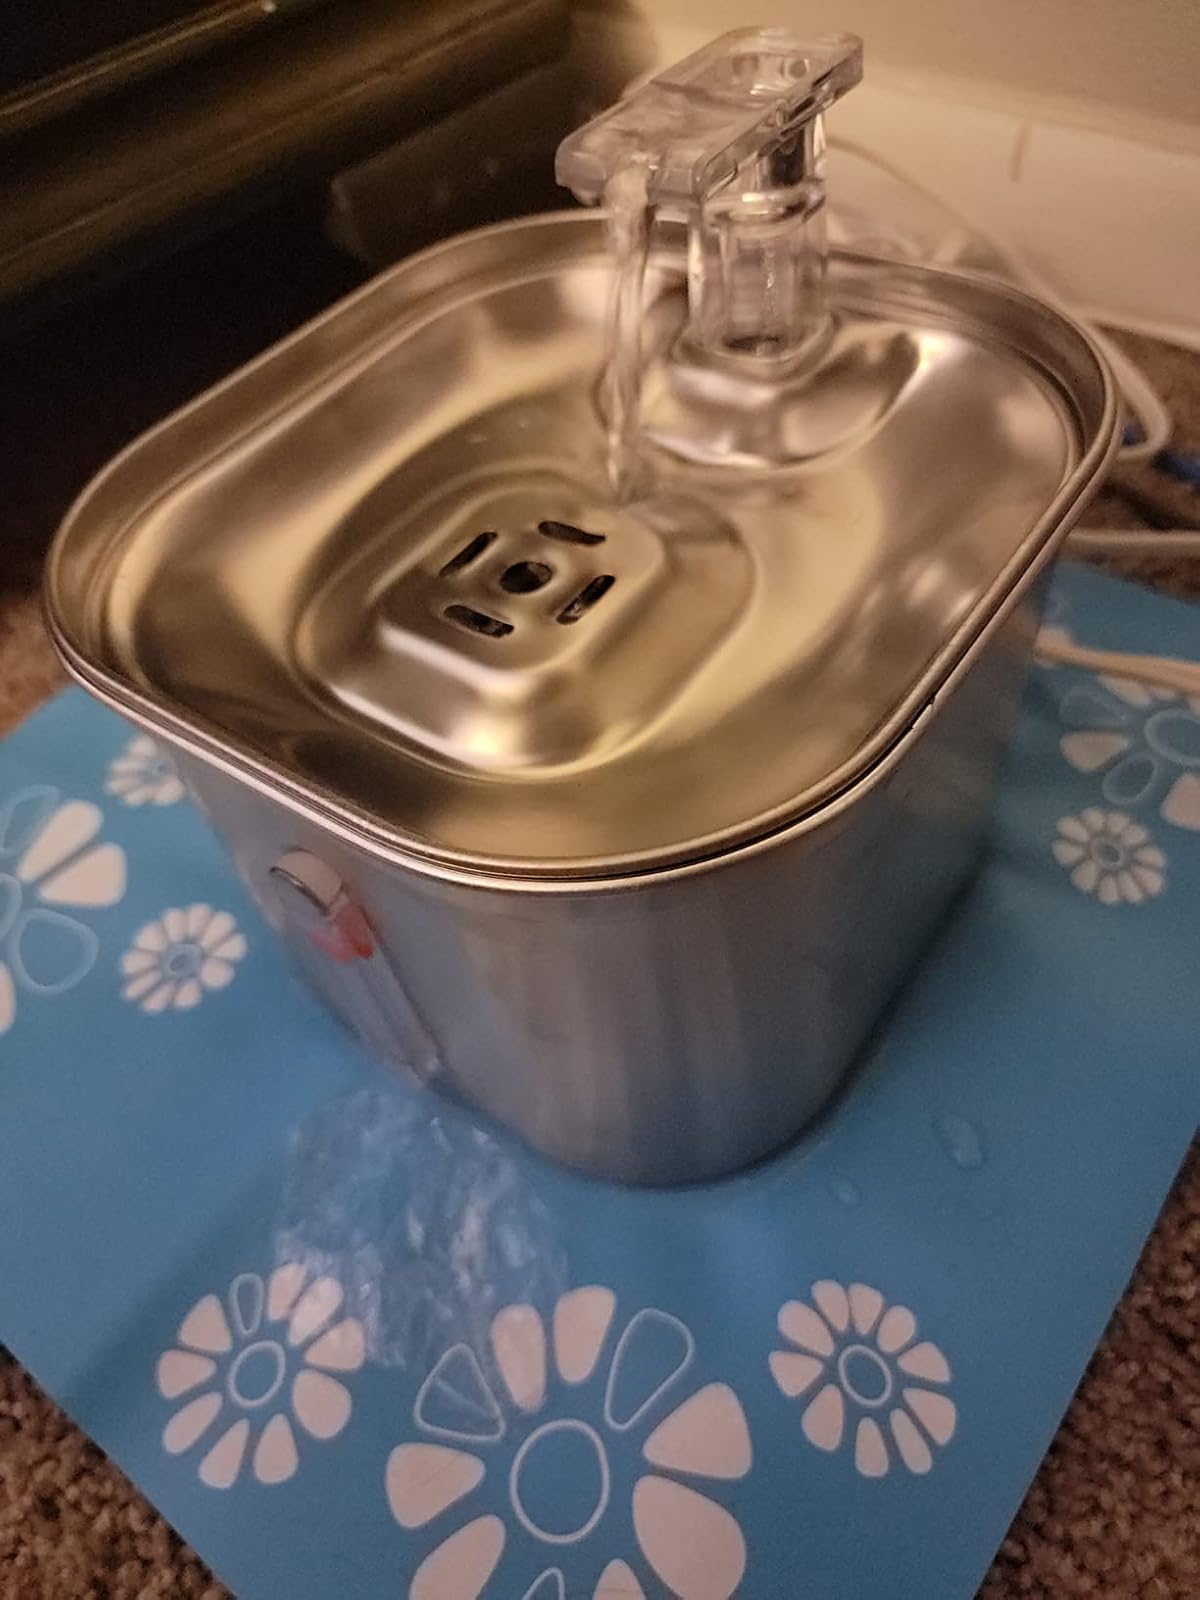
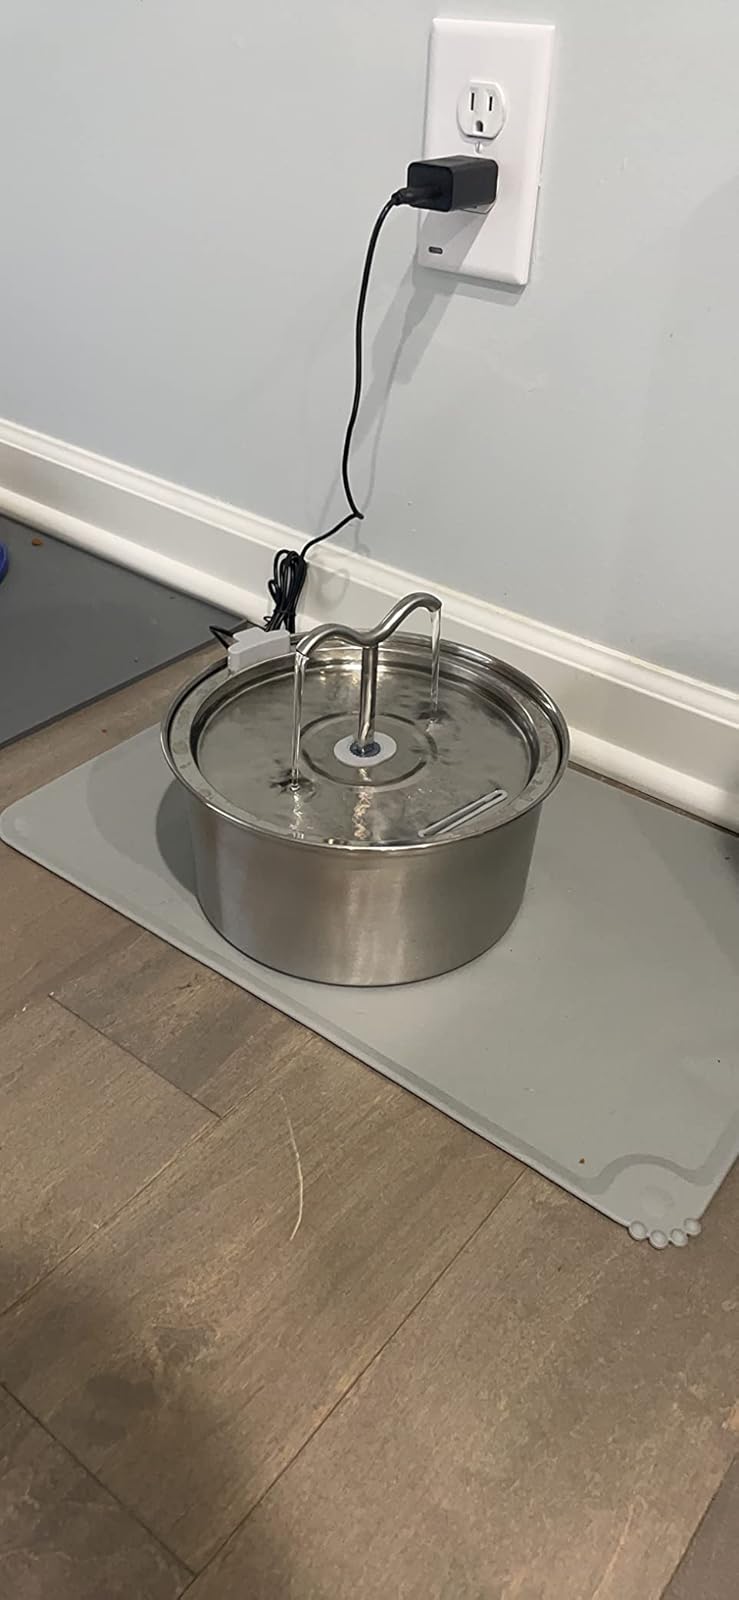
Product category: items_bowl
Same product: no